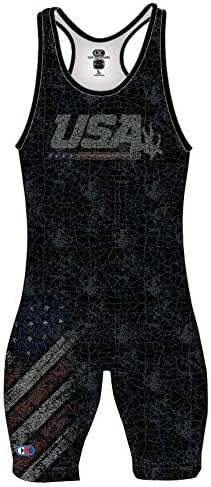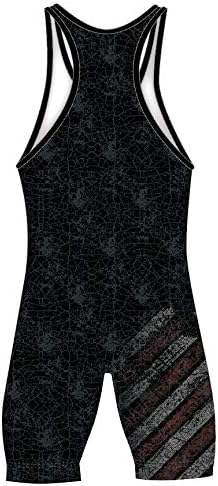
Cliff Keen | S79US19 | The Patriot USA Wrestling Sublimated Singlet | Elite Wrestlers Choice!
Category: AMAZON FASHION
Featuring Cliff Keen's exclusive Compression Gear fabric, "The Patriot" in-stock singlet showcases a uniquely patriotic Cliff Keen Design! Distressed USA flag design on the lower right leg, and our popular USA wrestlers graphic on the chest, shown in a distressed sublimation print.
Features: Exclusive compression gear fabric | Uniquely patriotic design | Distressed USA Flag and USA wrestlers graphic | Fully sublimated | High quality materials for long-lasting use